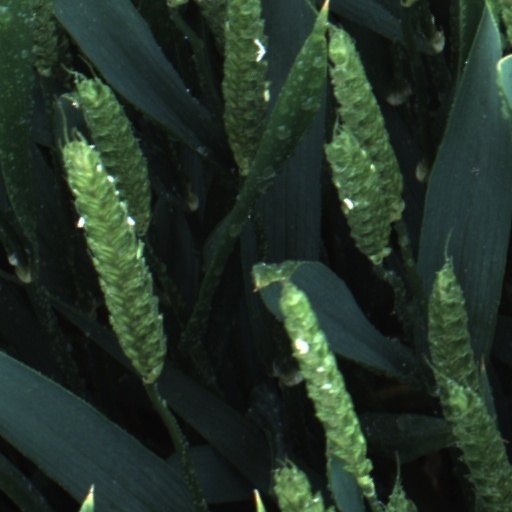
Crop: wheat